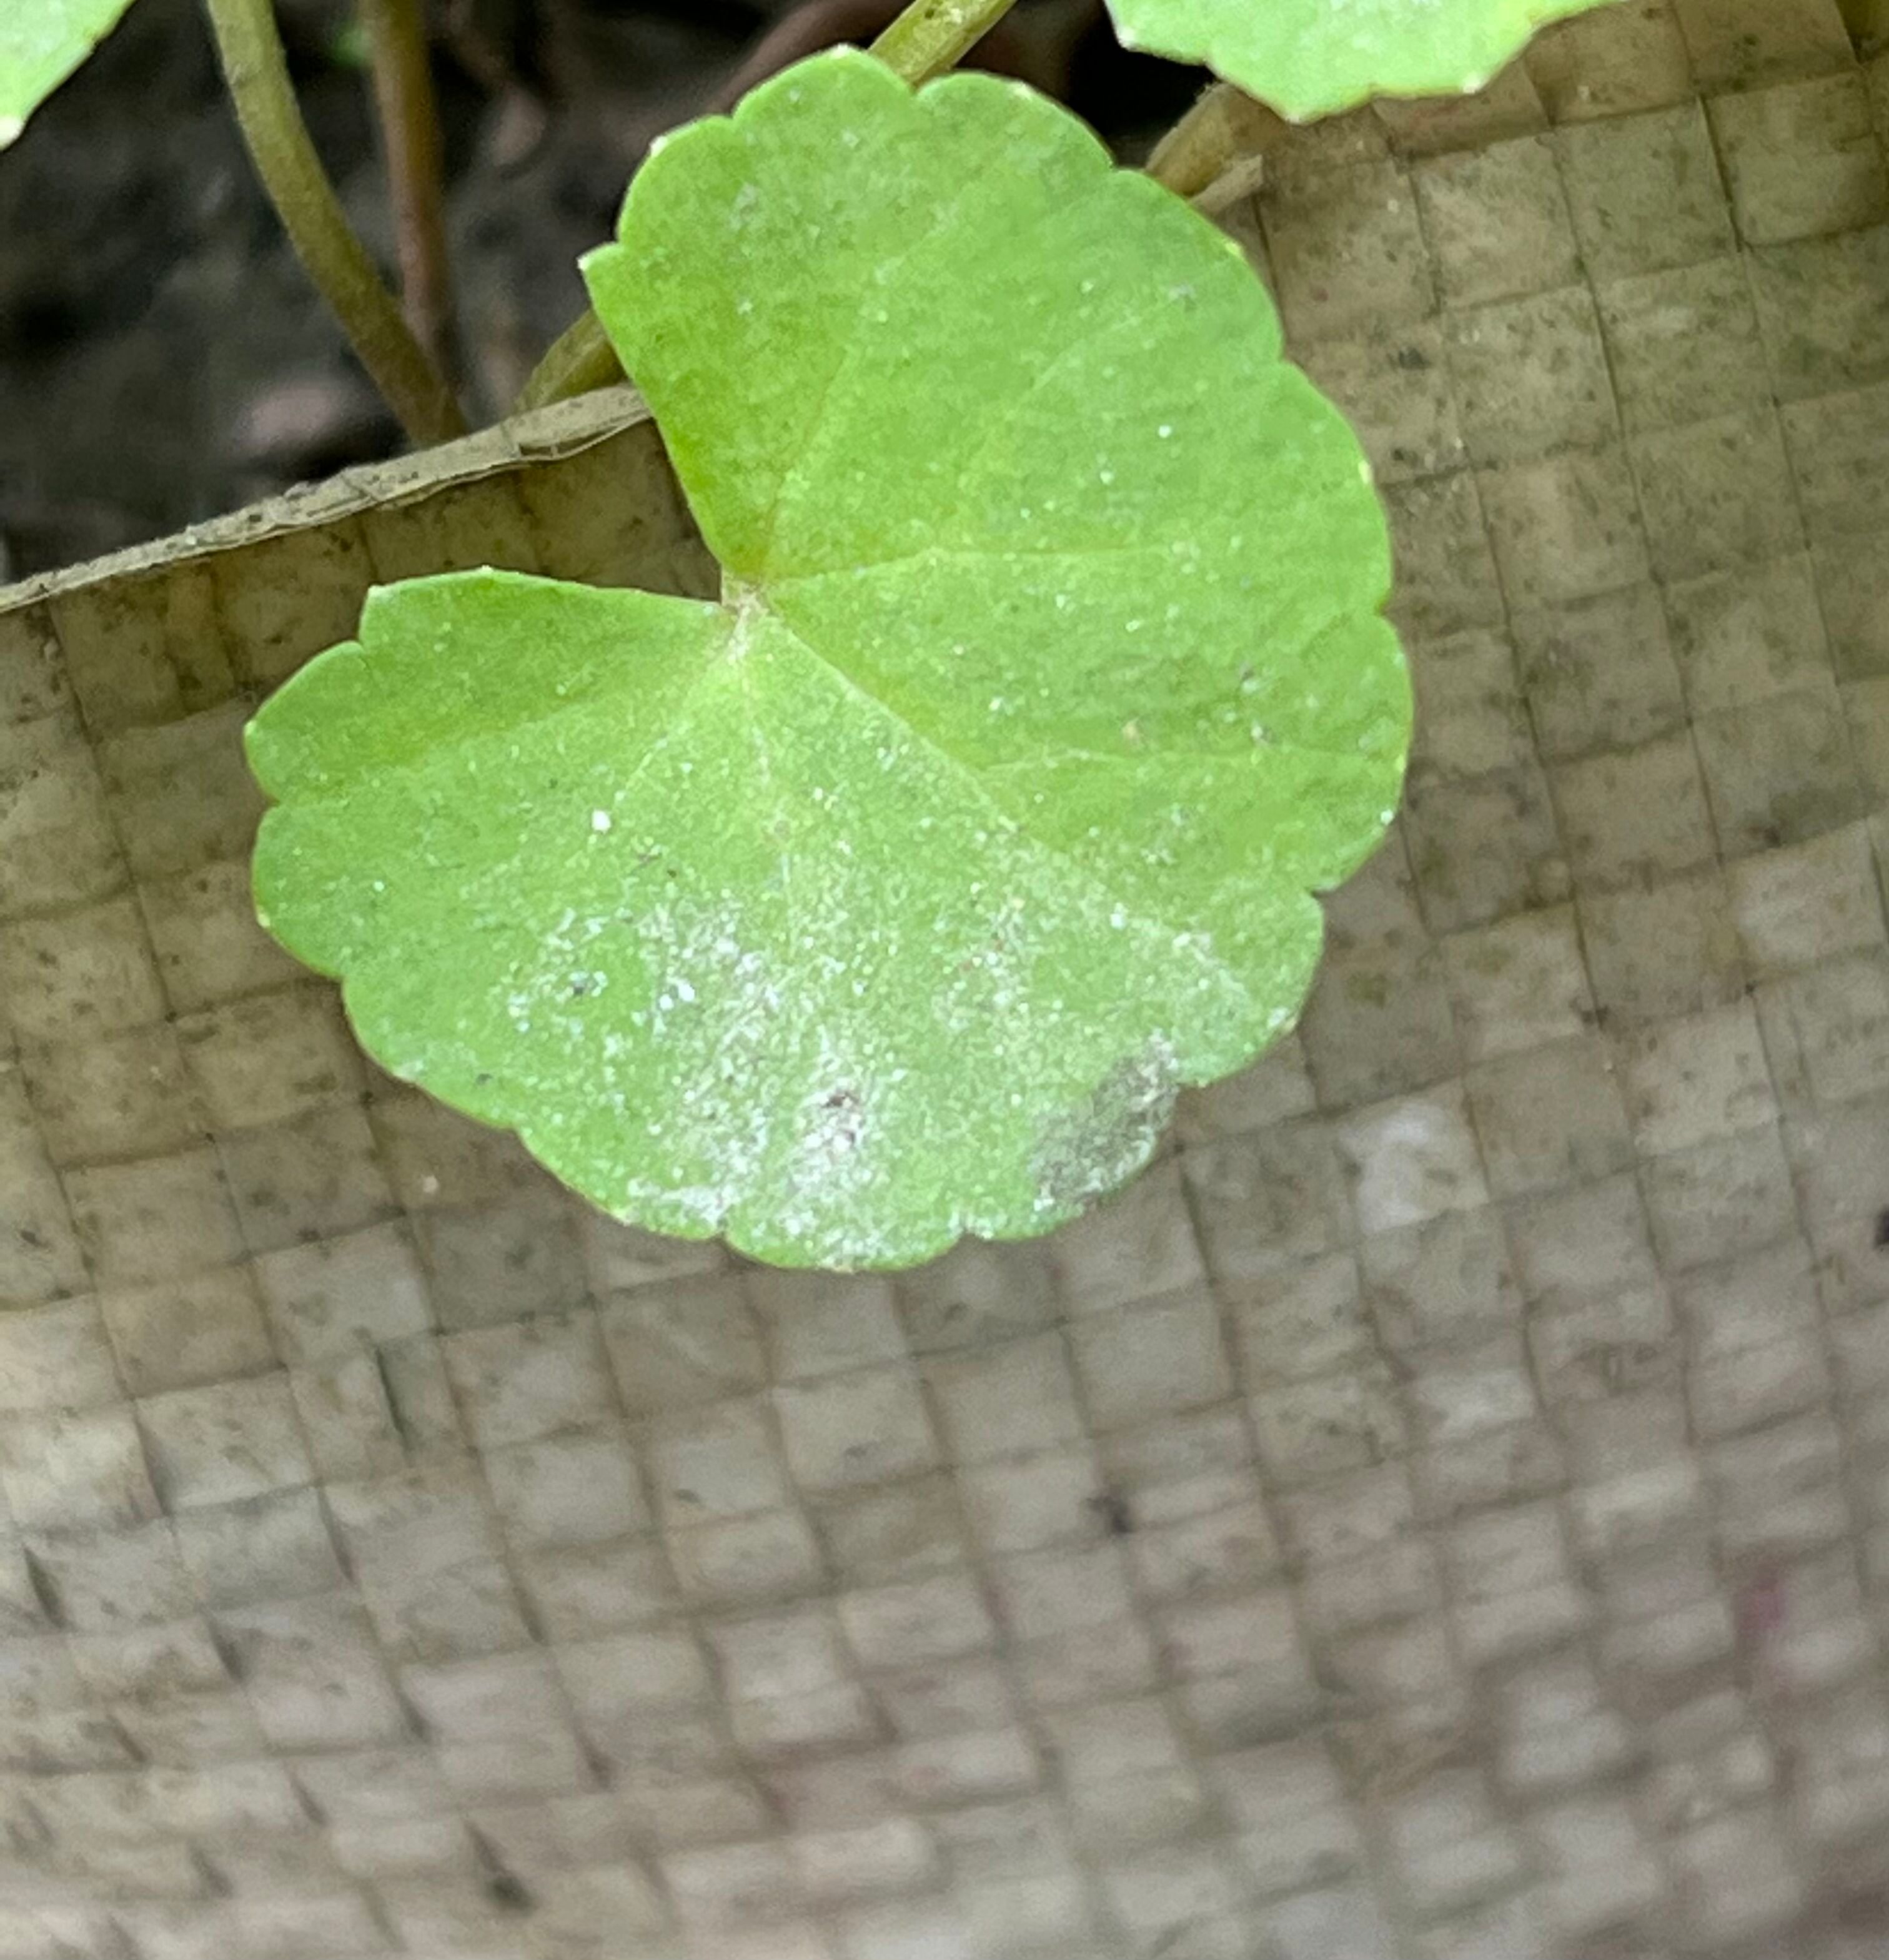
Plant species: centella-asiatica